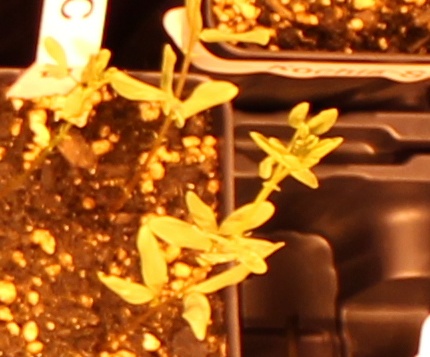
Label: Lentil